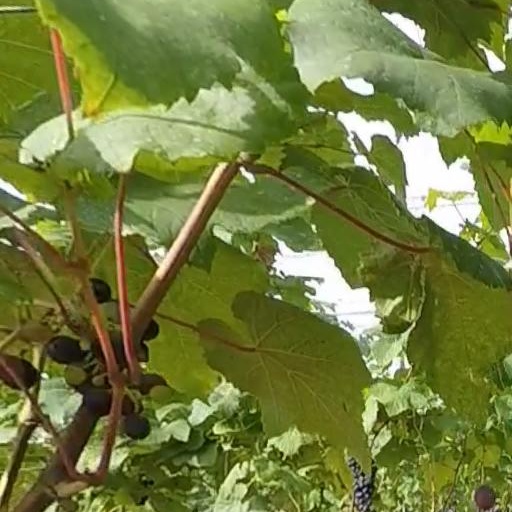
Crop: grape